Answer in natural language. Considering the relative positions, is dark red upholstered chair with wooden legs above or below blue rectangle wall decor? Choose between the following options: above or below
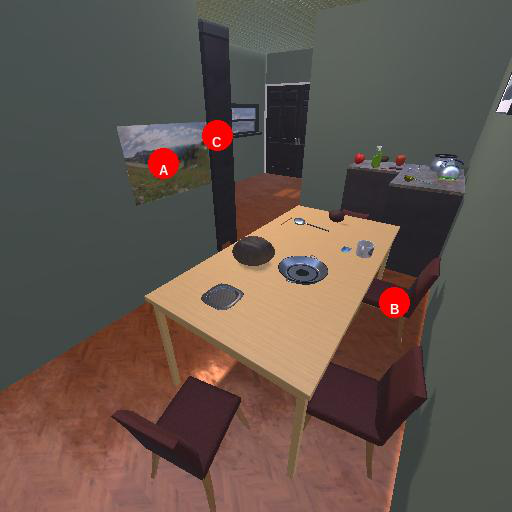
<answer>below</answer>